William Cockin

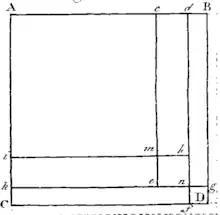
Diagram from "A Rational and Practical Treatise of Arithmetic" (1766) by William Cockin

Cockin contributed to the "Philosophical Transactions" a paper "An Account of an Extraordinary Appearance in a Mist near Lancaster".